Wacken Open Air

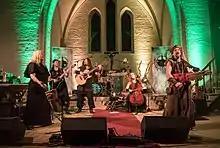
Dunkelschön at Metal Church during Wacken Winter Nights in 2017

Wacken Winter Nights (WWN), a three-day Folk and Medieval open-air festival, took place for the first time in February 2017 at temperatures of -2 to -6 degrees Celsius in Wacken. With over 3,500 attendees, the festival's first edition sold out several weeks in advance. Most of them spent the nights on the camping site. A second edition took place from 23 to 25 February 2018. Due to the construction on the previous year's campground, the overnight accommodations were relocated to the area that is also used for the regular Open Air. The walking distance, therefore, increased to about 15 minutes. With 4,000 visitors, the 2018 event also sold out. For the third event in 2019, the festival grounds were expanded considerably and 5,000 visitors attended. The fourth WWNs are planned for the 14th to 16 February 2020.